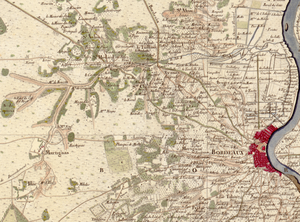
Carte de Cassini n°104 (Gironde, zoom sur la Jalle), 1756.
Le parc intercommunal des Jalles ou parc des Jalles est un espace naturel de 4 500 hectares situé au nord-ouest de la métropole bordelaise sur la rive gauche de la Garonne. Il a été créé en réaction à la périurbanisation récente de ce gisement patrimonial et paysager jusqu'alors préservé.